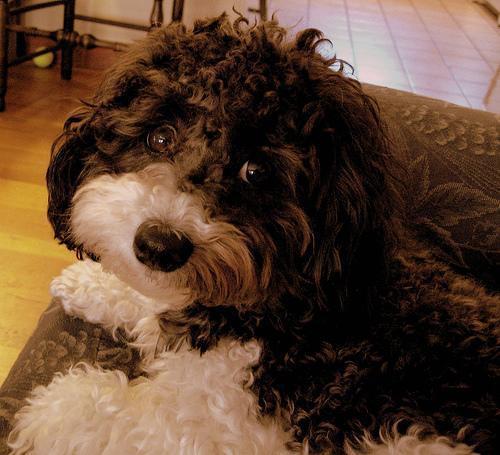
havanese